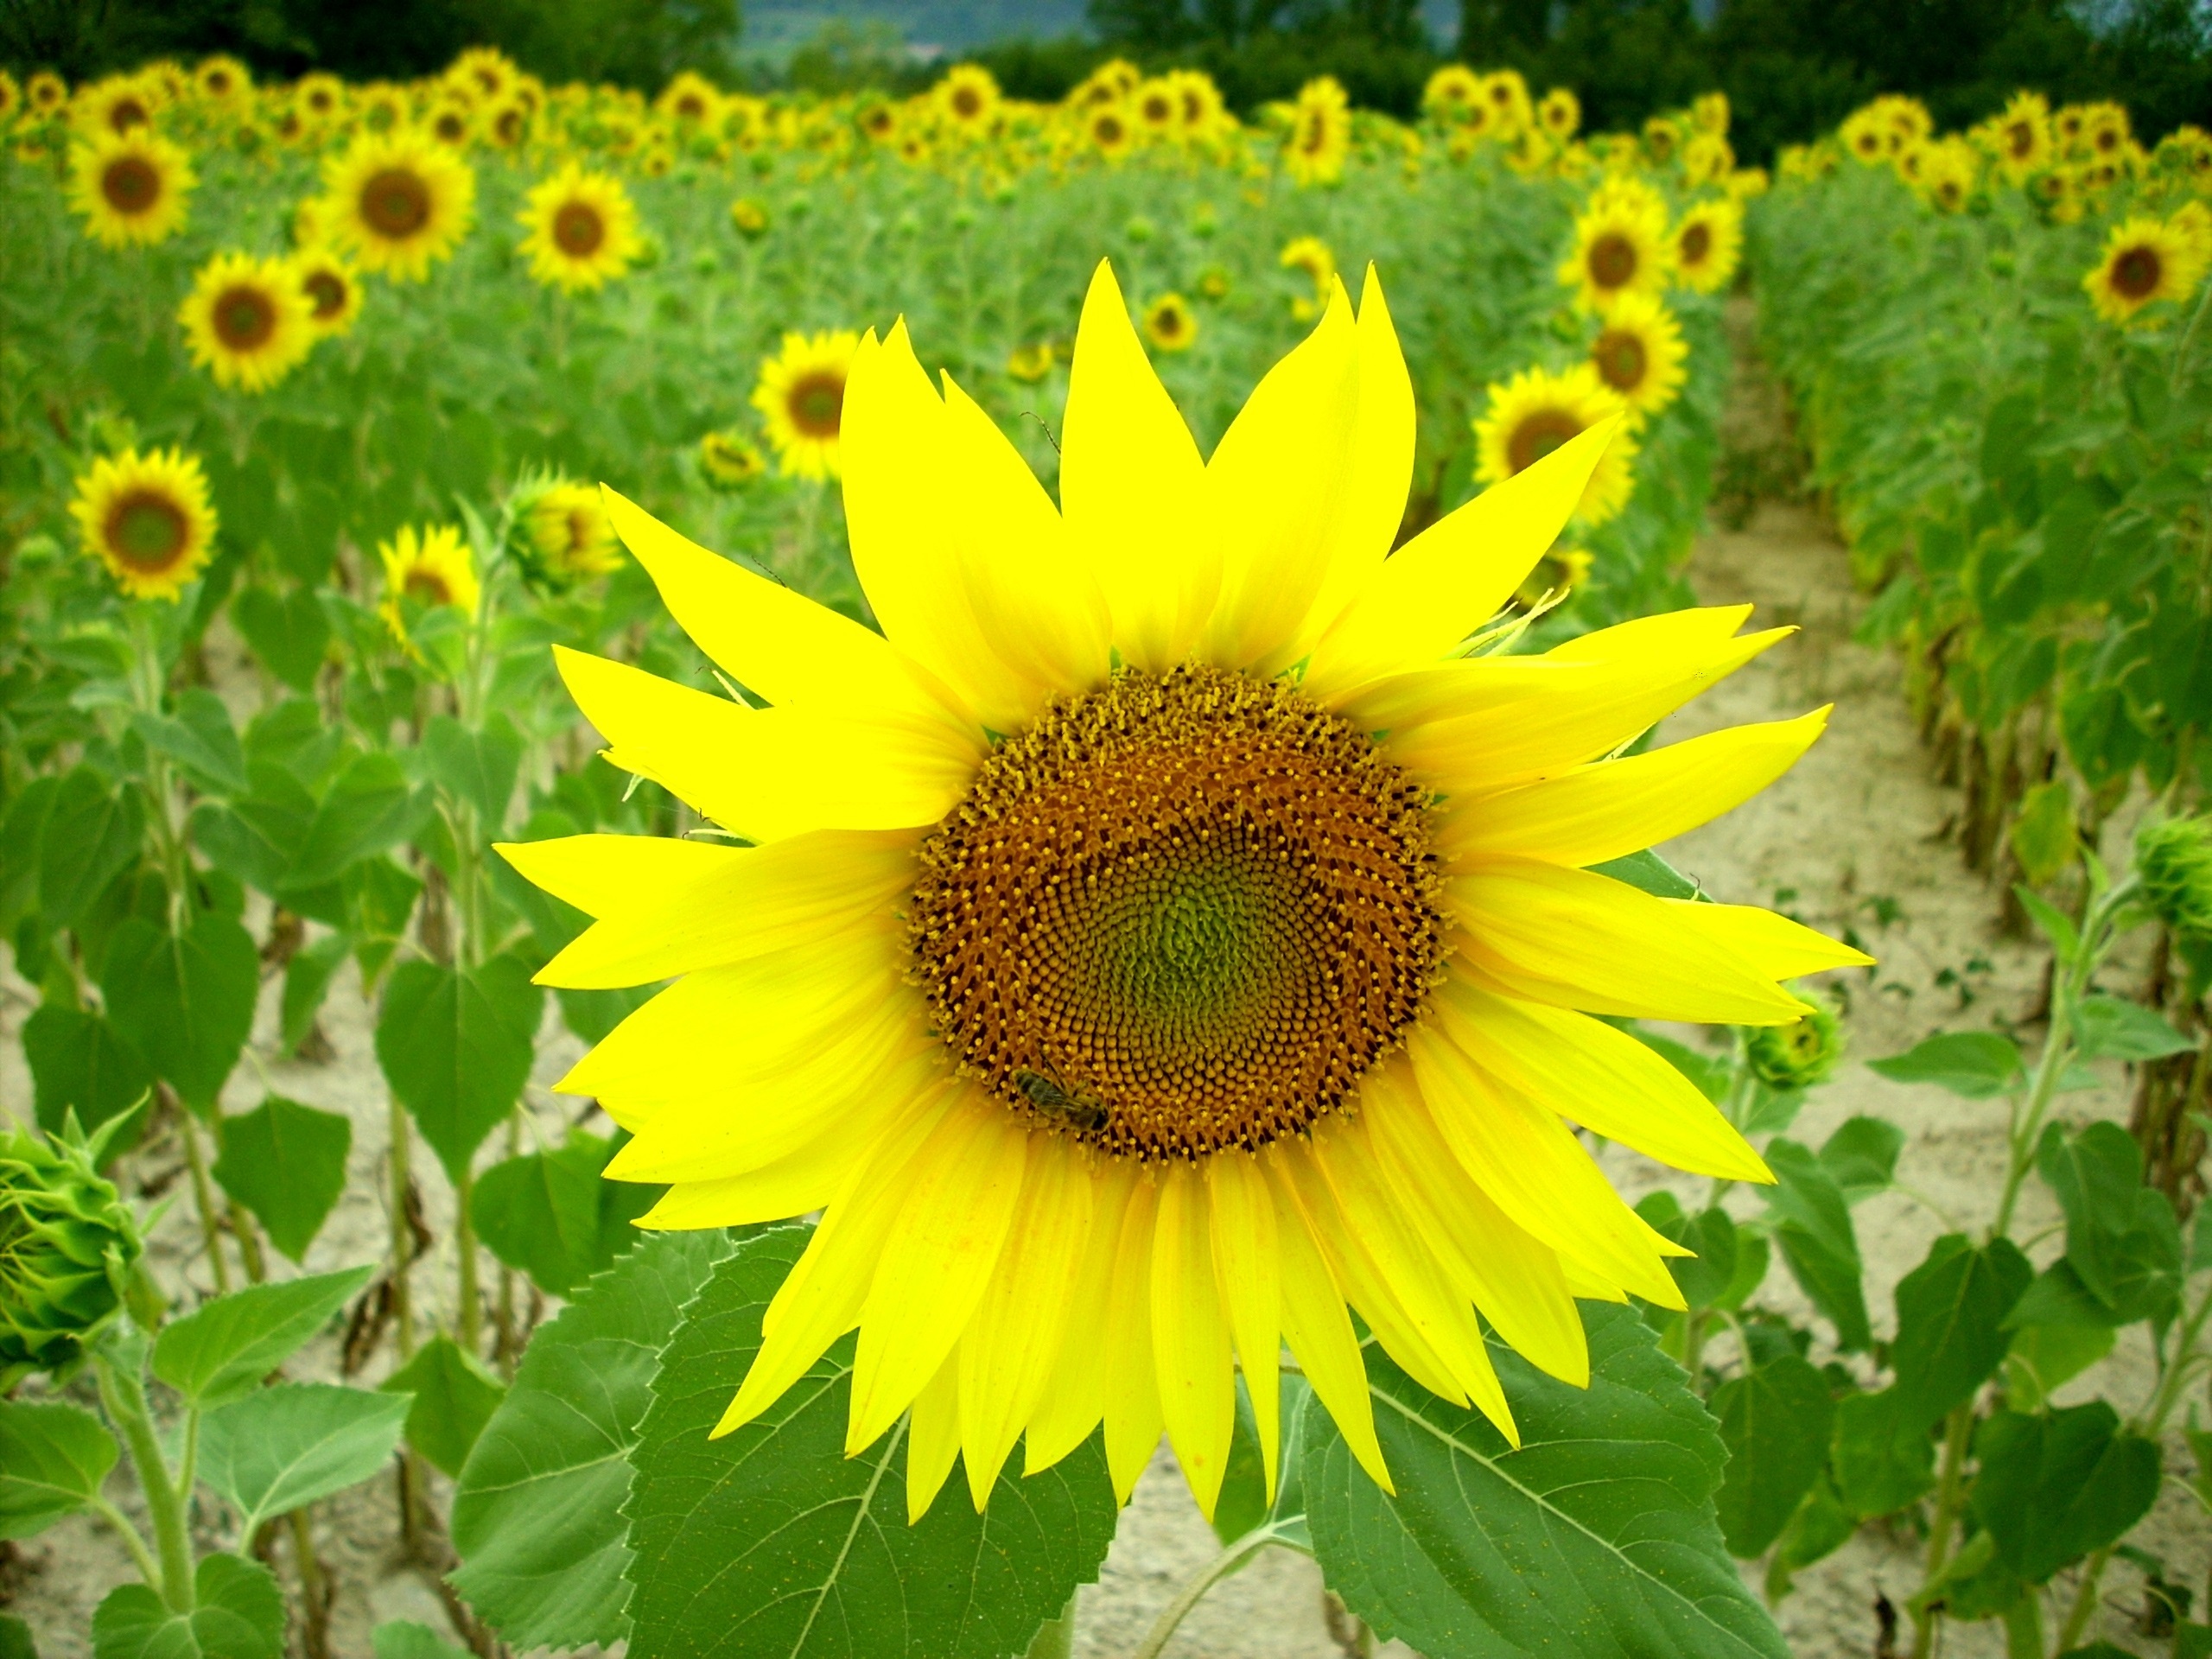
landscape, blossom, plant, field, farm, countryside, flower, bloom, floral, rural, natural, botany, blooming, yellow, agriculture, flora, sunflower, wildflower, outdoors, petals, bright, growing, vibrant, macro photography, flowering plant, daisy family, asterales, sunflower seed, annual plant, plant stem, land plant